Carlos Cantero

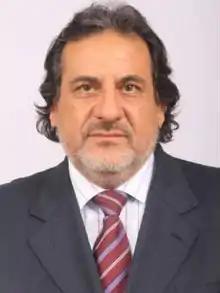
Cantero in 2010

Carlos Raúl Cantero Ojeda (born 11 November 1956) is a Chilean politician and geographer who served as member of the Senate of Chile.